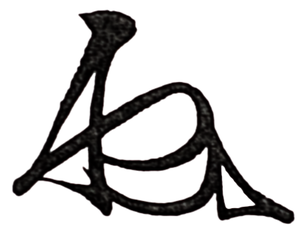
Kō no Morofuyu, ? – 13 février 1351 17ᵉ jour du 1ᵉʳ mois de la deuxième année de l'ère Kan'ō est avec ses cousins Moronao et Moroyasu, l'un des plus importants généraux du shogun Ashikaga Takauji durant la période Nanboku-chō. Il est adopté comme fils par Moronao. Il est kami (守・長官), plus élevé des quatre postes administratifs du système ritsuryō de la province de Mikawa, shugo (gouverneur) de la province de Musashi et kanrei de la région de Kantō. Défait par Uesugi Noriaki à l'issue de l'incident de Kan'ō, il commet seppuku dans la province de Kai en 1351.